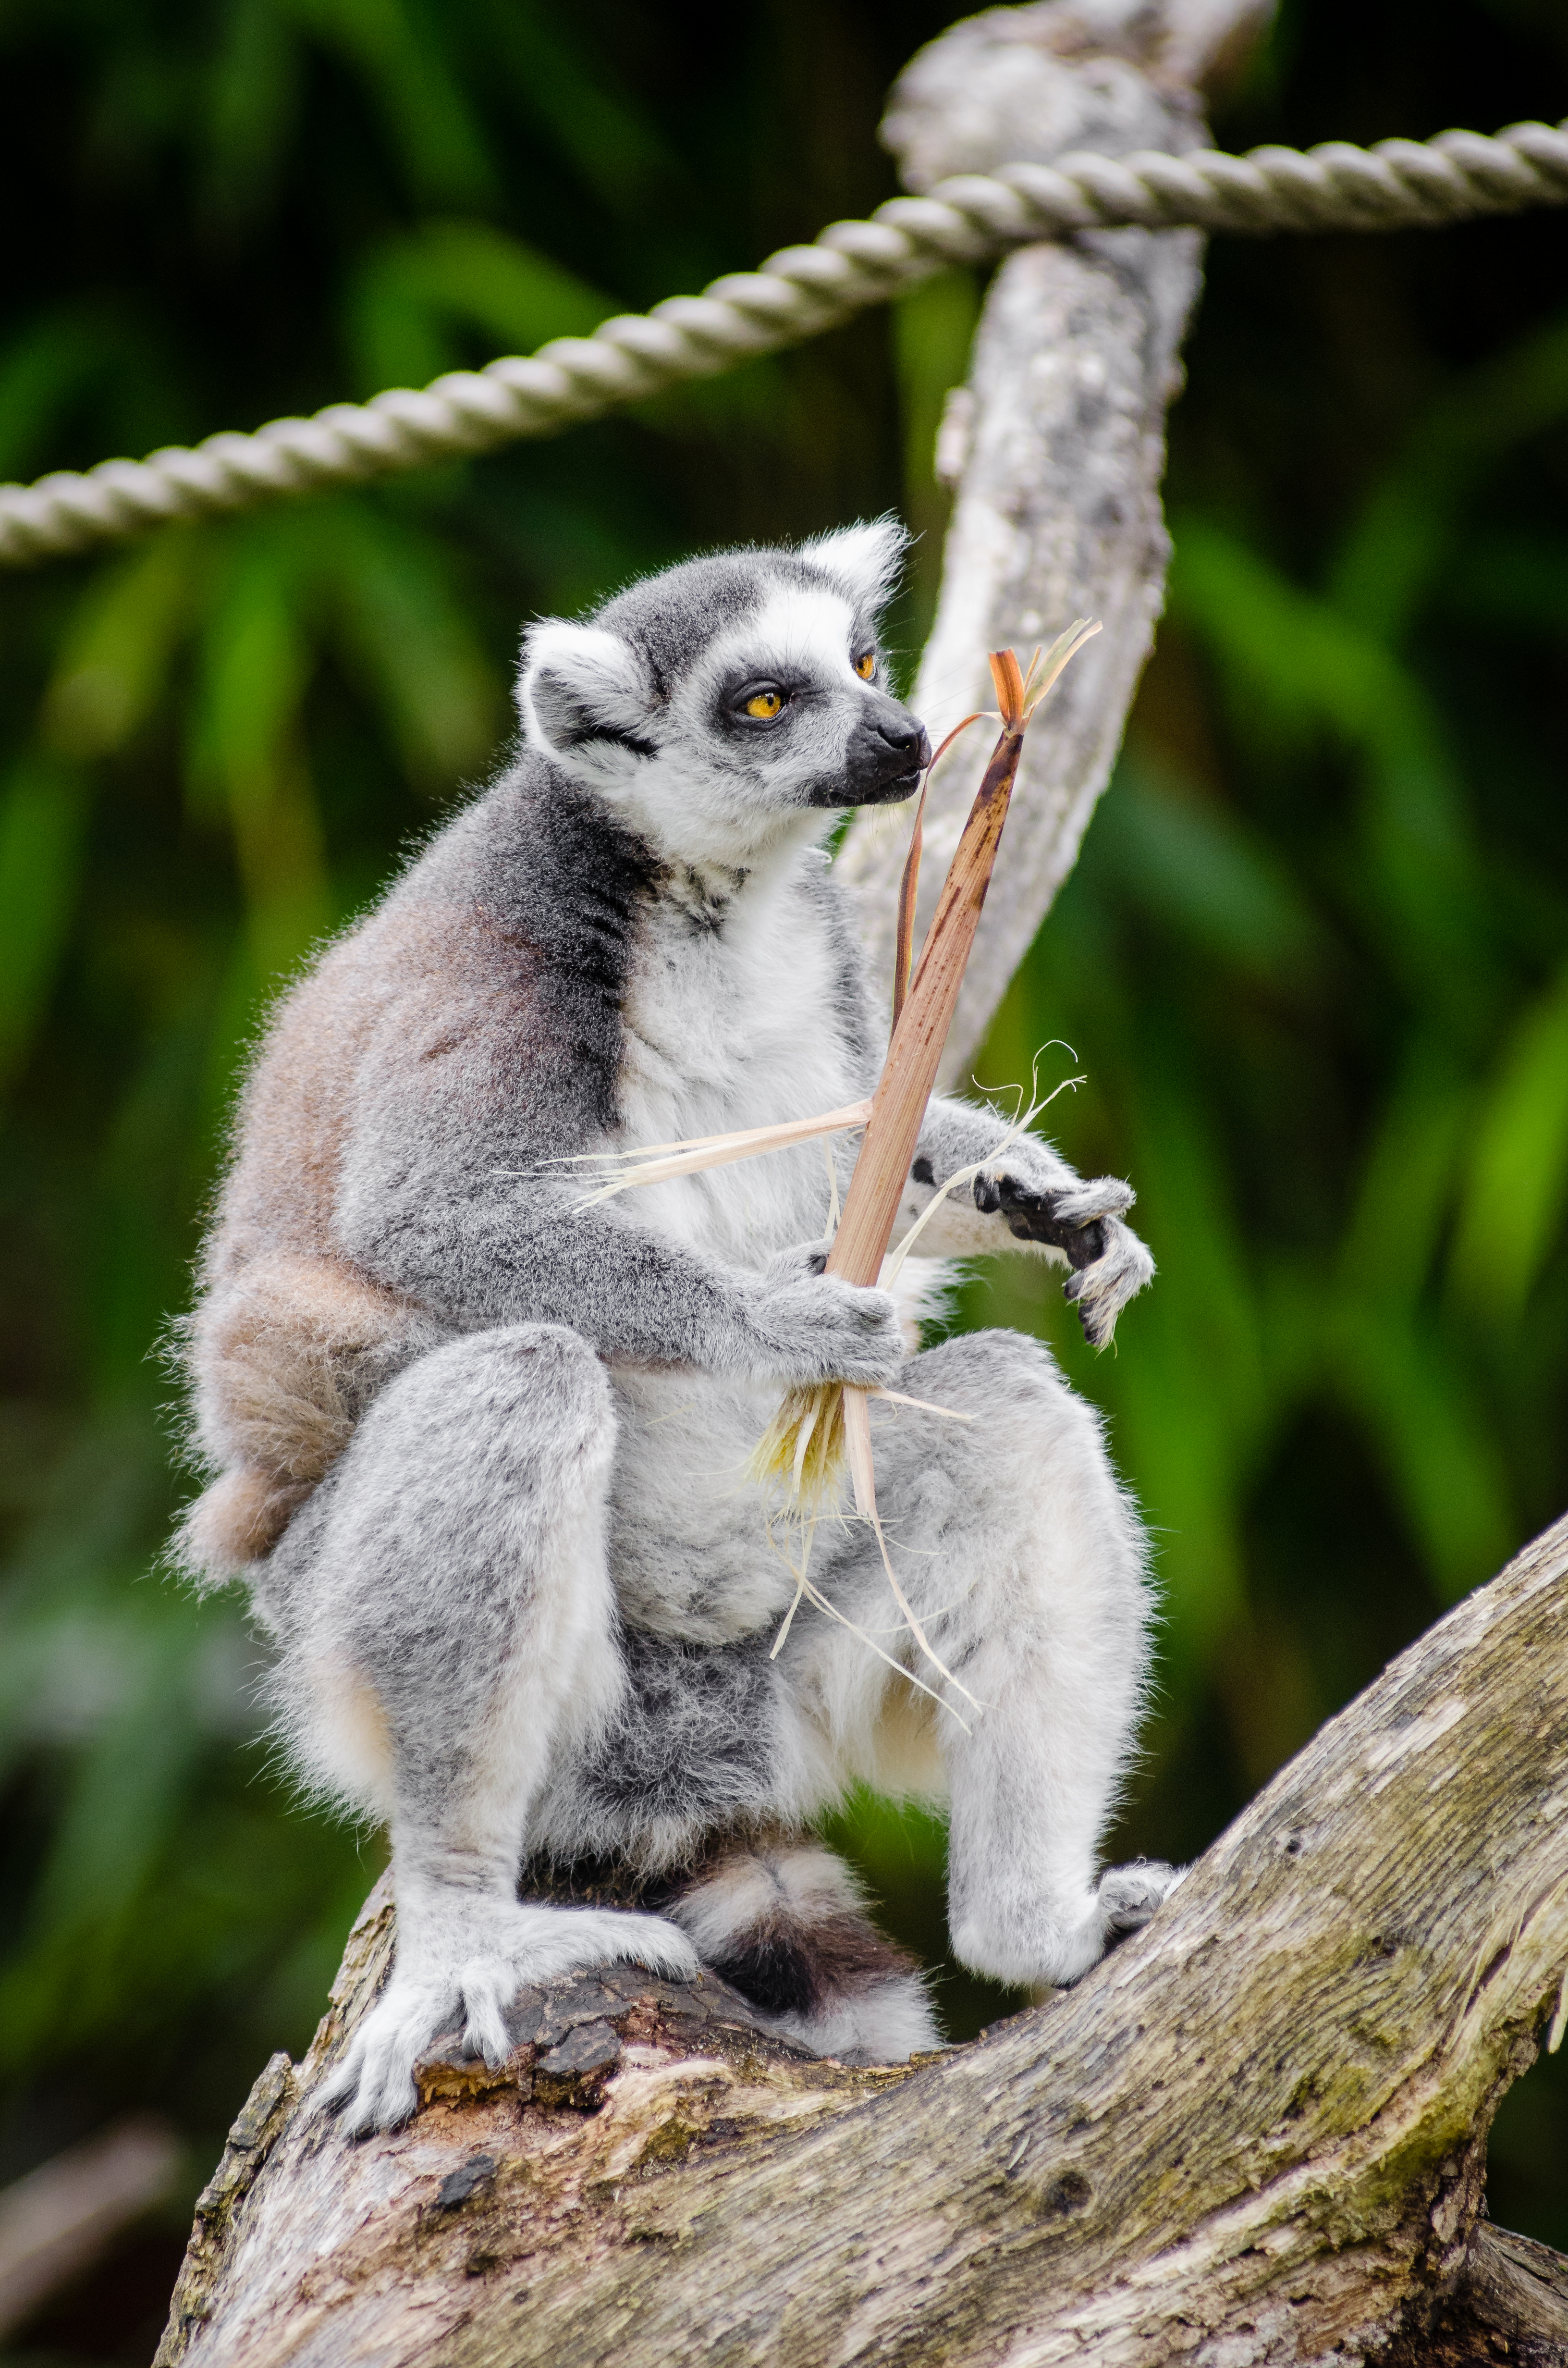
nature, branch, animal, wildlife, zoo, mammal, fauna, primate, squirrel monkey, madagascar, vertebrate, lemur, macaque, new world monkey